Jangansa

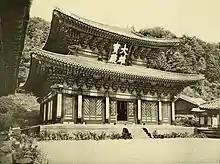
Main Hall 1932, from 朝鮮古蹟図譜

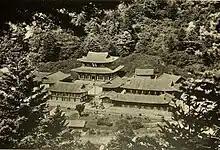
Jangansa Temple 1932, from 朝鮮古蹟図譜

Jangansa was a Korean Buddhist temple on Mount Geumgang (금강산,金剛山).